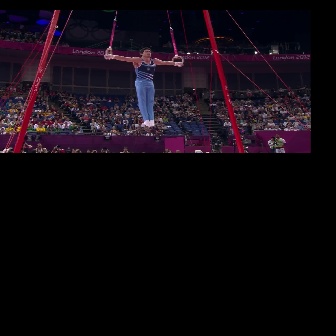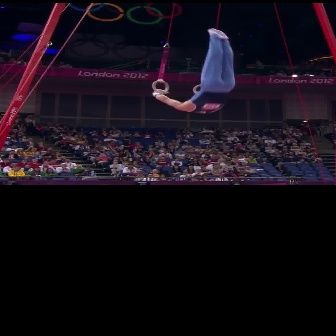
  Please identify the target specified by the bounding box [103,46,184,127] in the first image and locate it in the second image. Return the coordinates in [x_min,y_min,x_max,y_max] format.
Answer: [149,27,235,113]